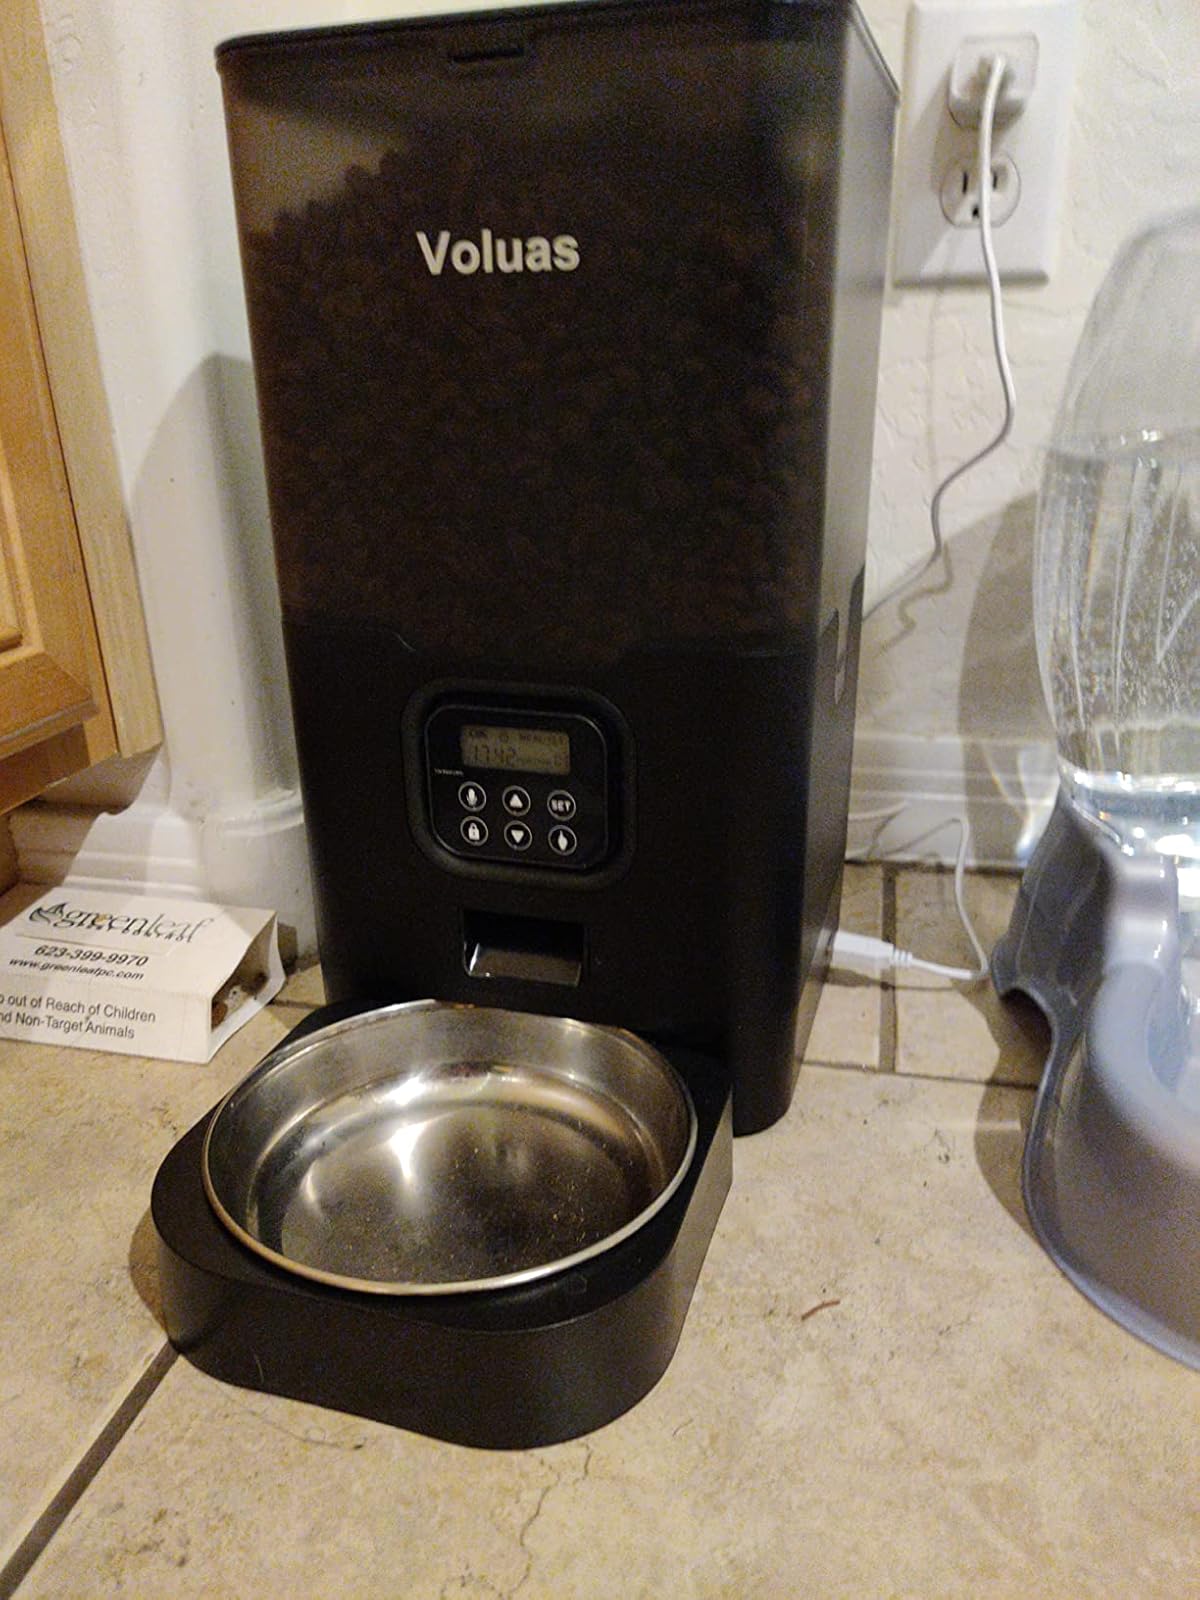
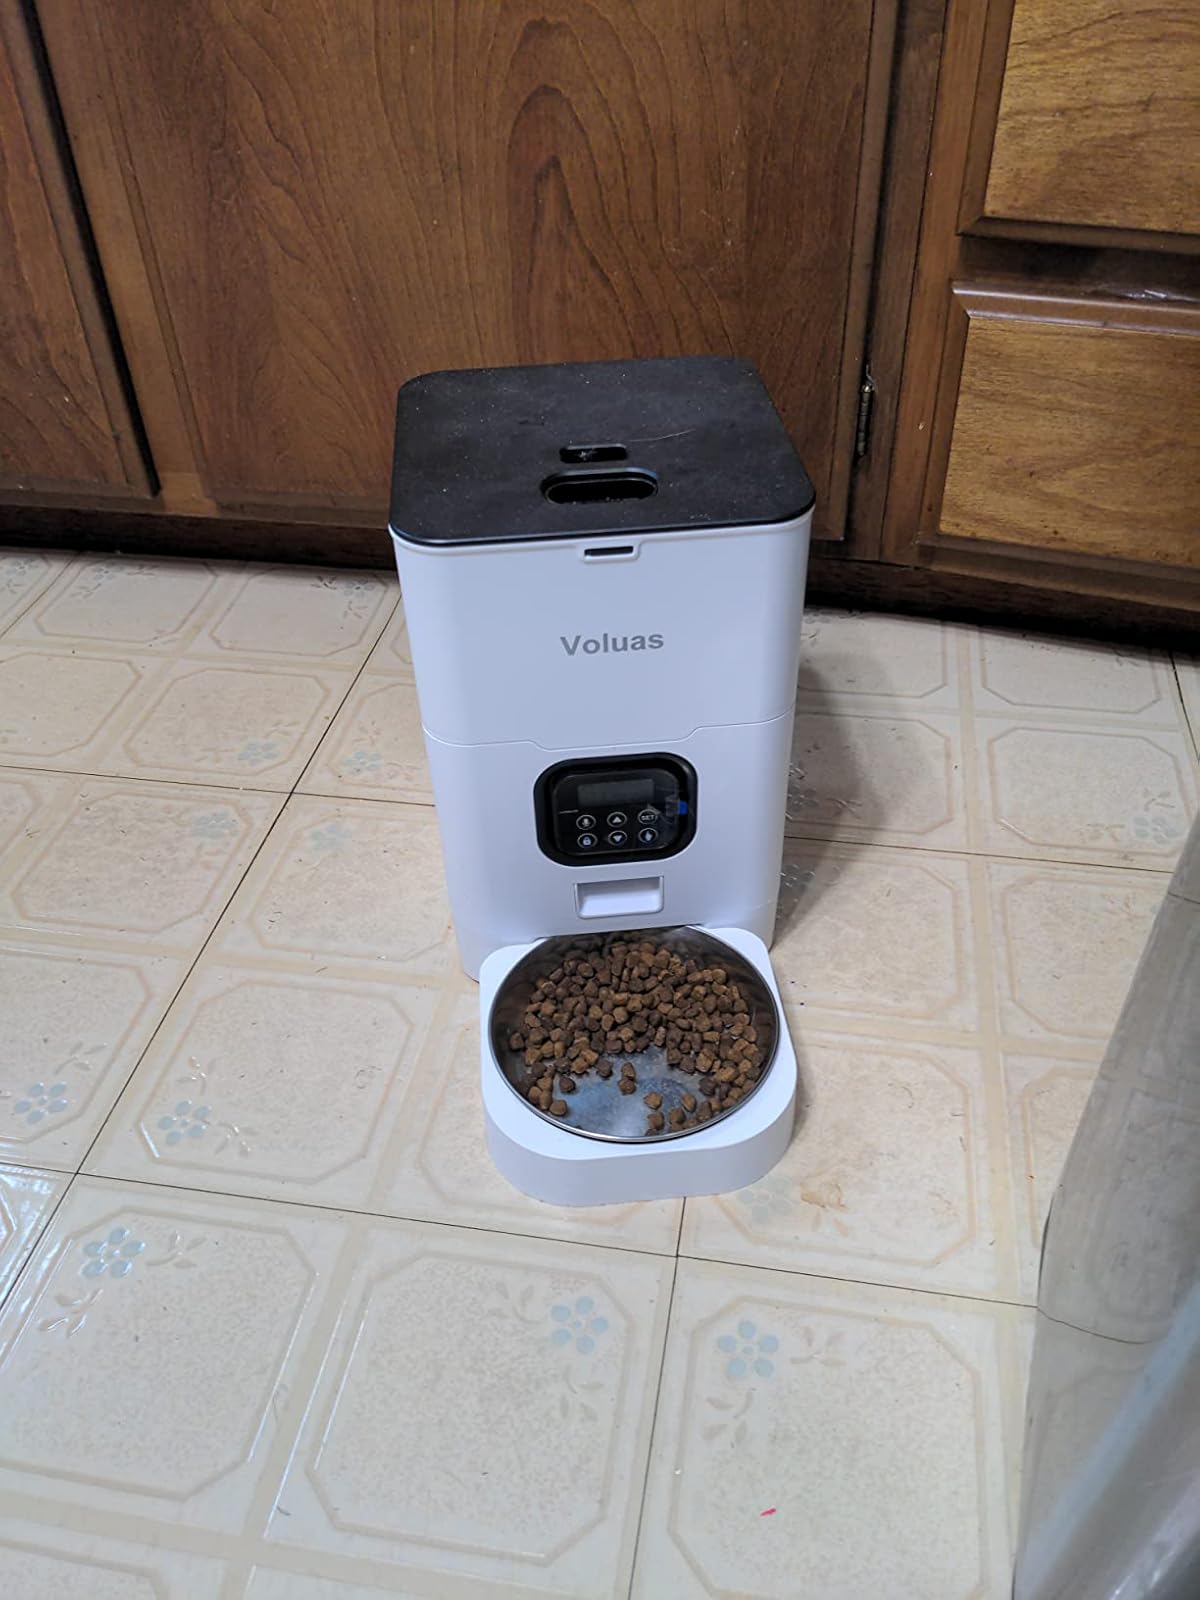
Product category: items_feeder
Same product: no